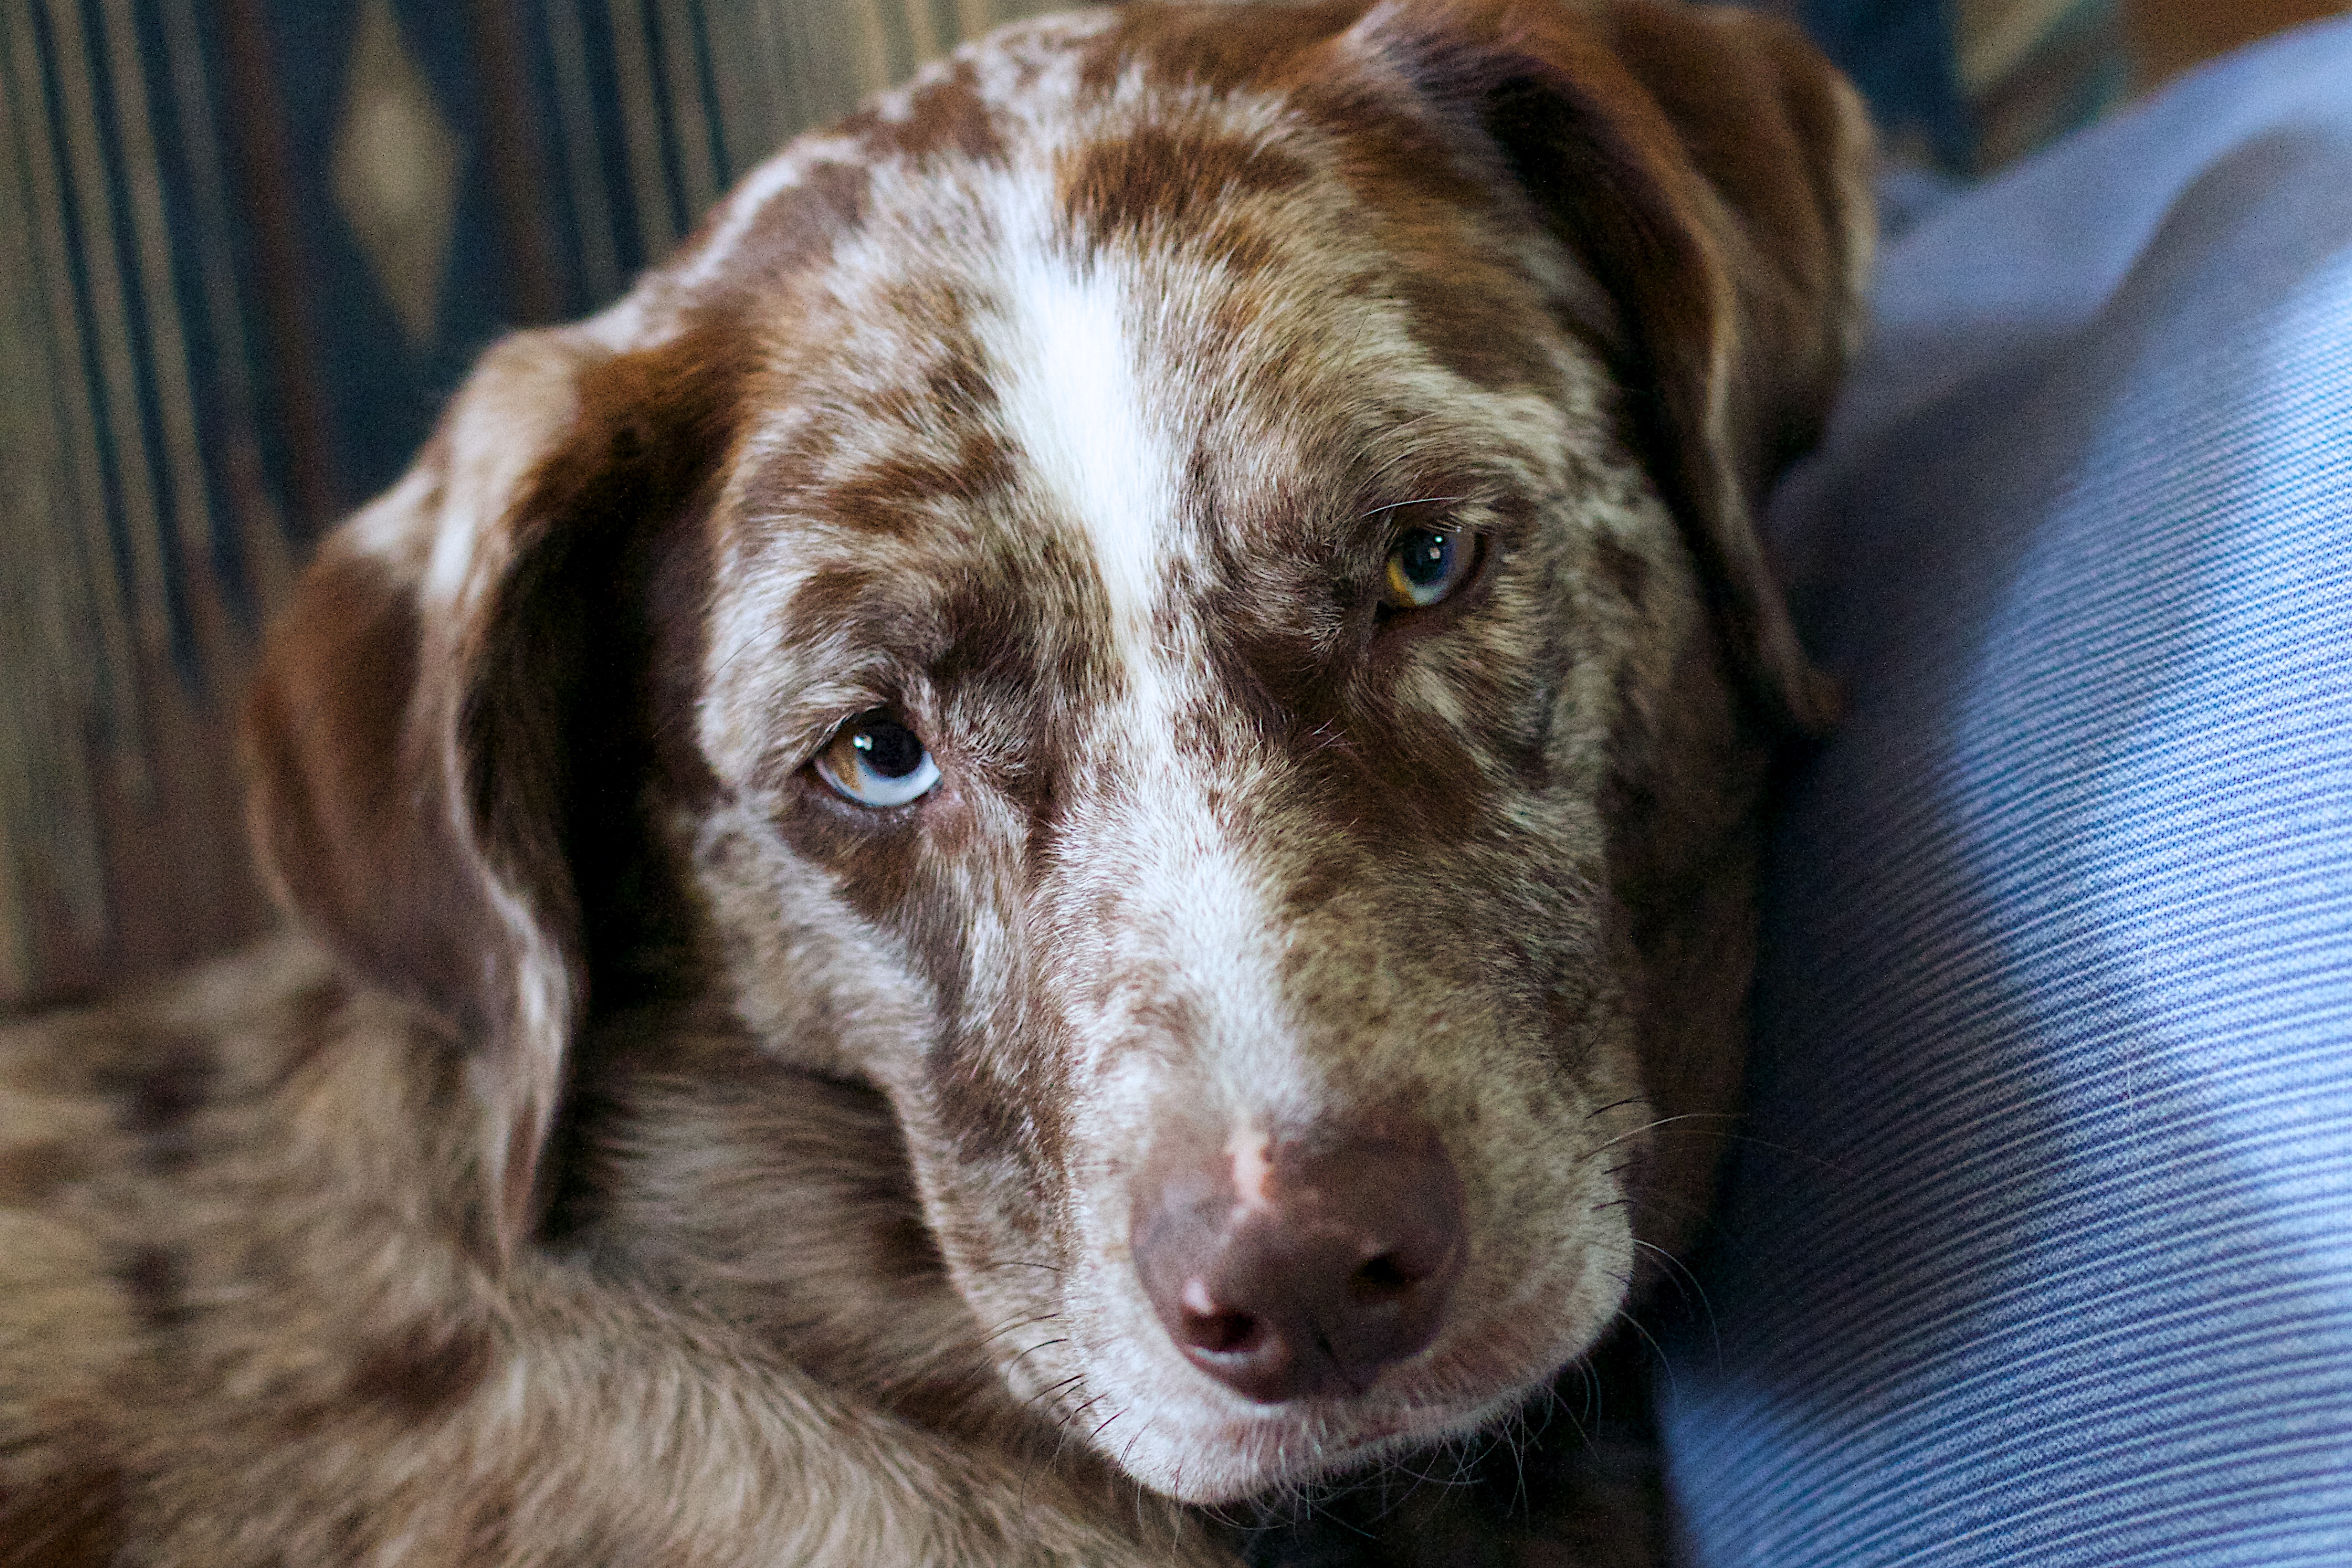
puppy, dog, mammal, vertebrate, felix, dog breed, australian shepherd, animal shelter, street dog, dog like mammal, louisiana catahoula leopard dog